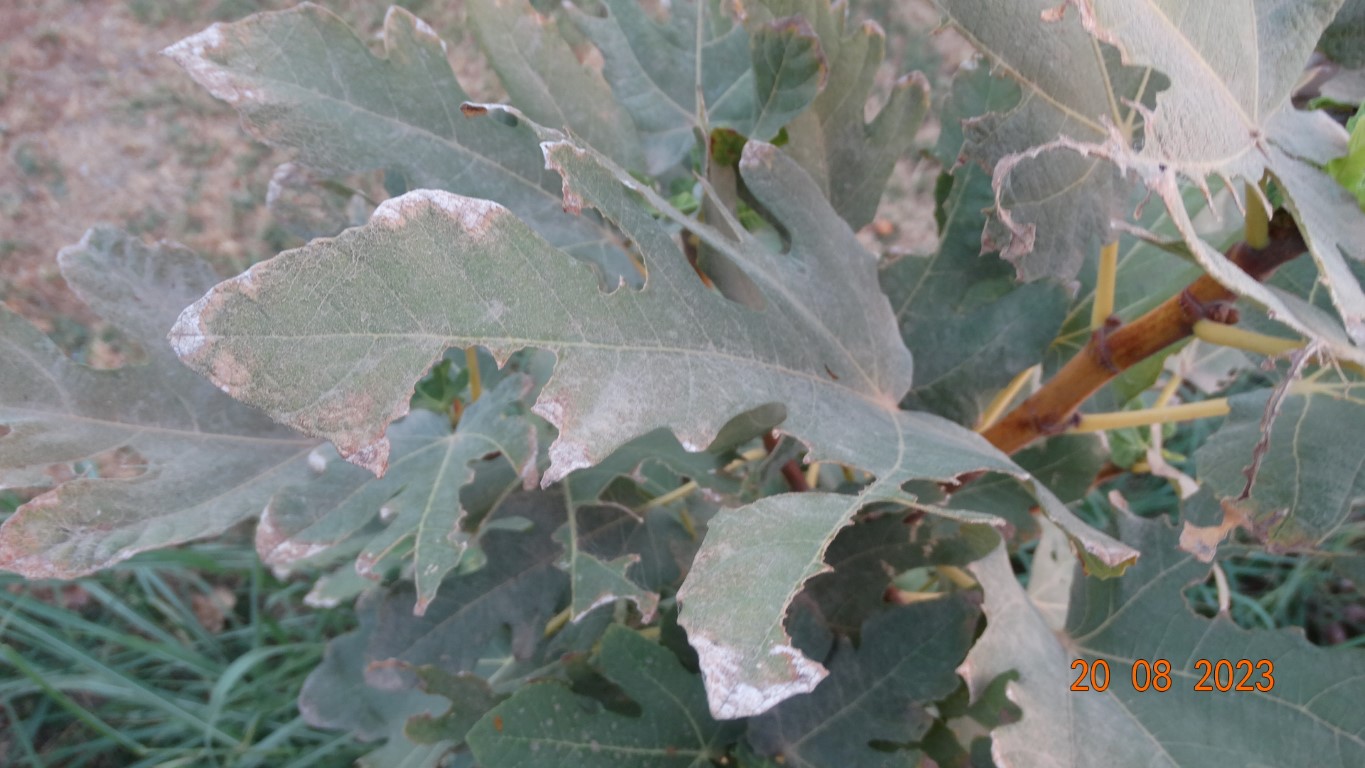
Label: infected